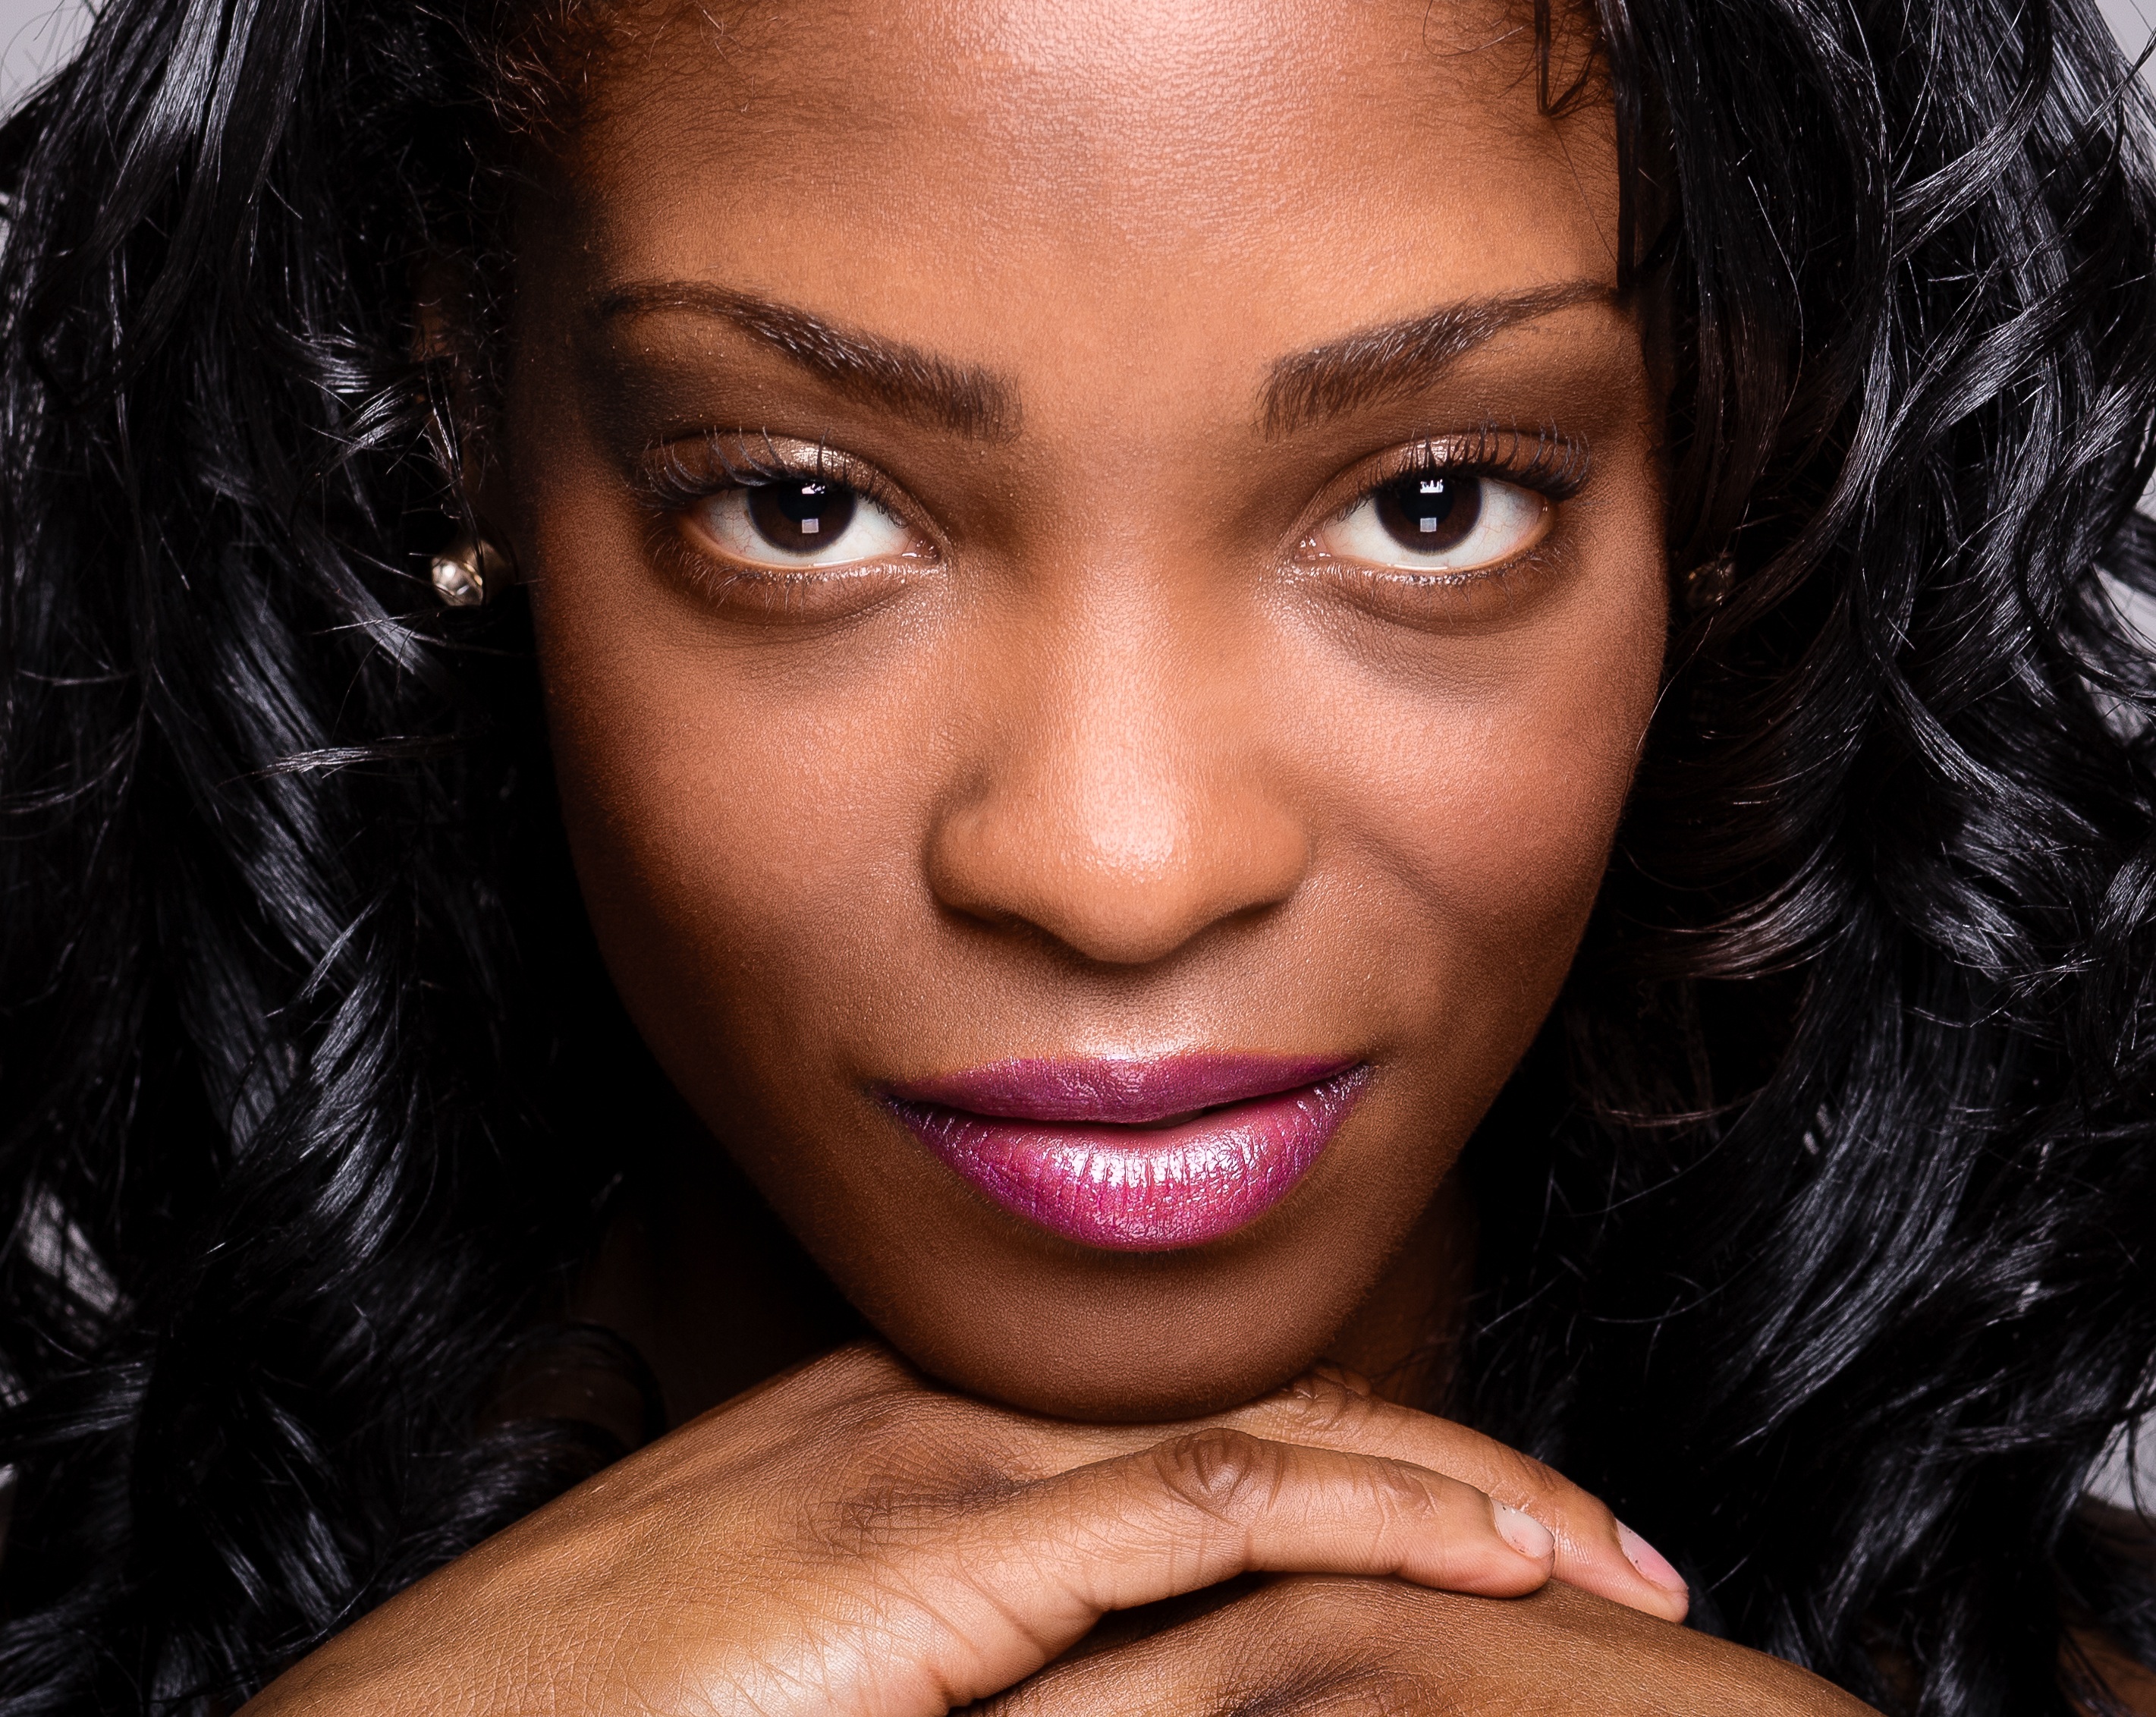
person, girl, woman, hair, photography, looking, female, portrait, model, young, natural, black, lady, facial expression, lip, hairstyle, smile, eyebrow, mouth, long hair, close up, human body, black hair, face, nose, eyes, cheek, hands, eye, head, skin, beauty, organ, attractive, emotion, photo shoot, brown hair, portrait photography, supermodel